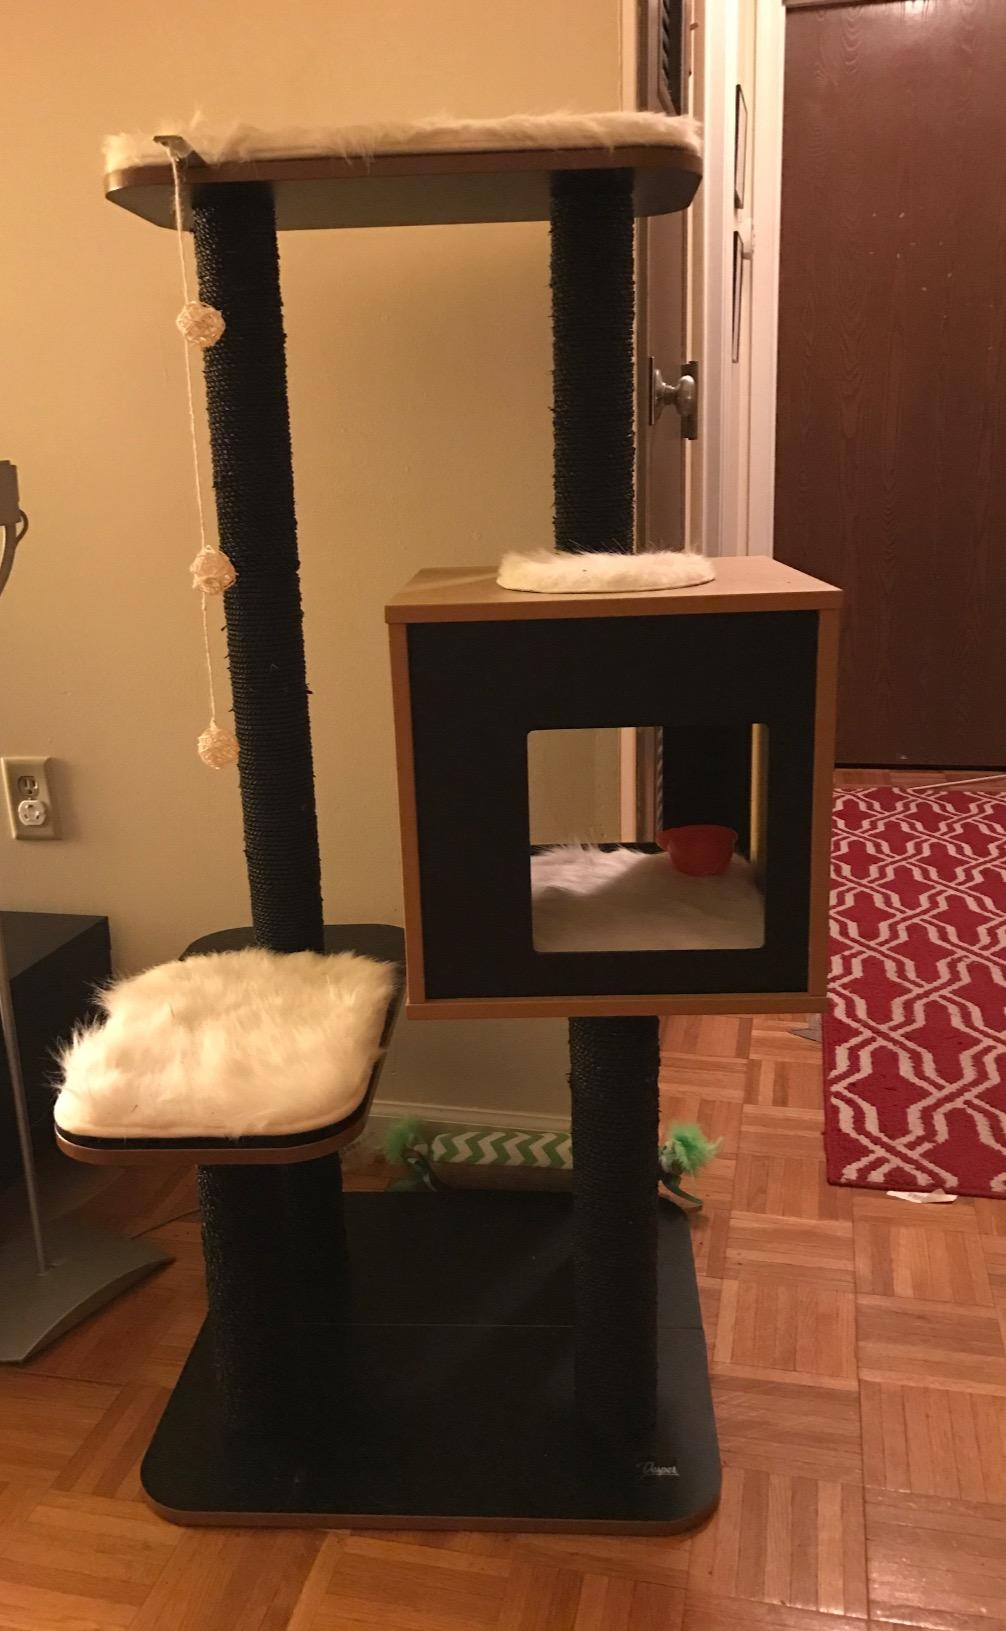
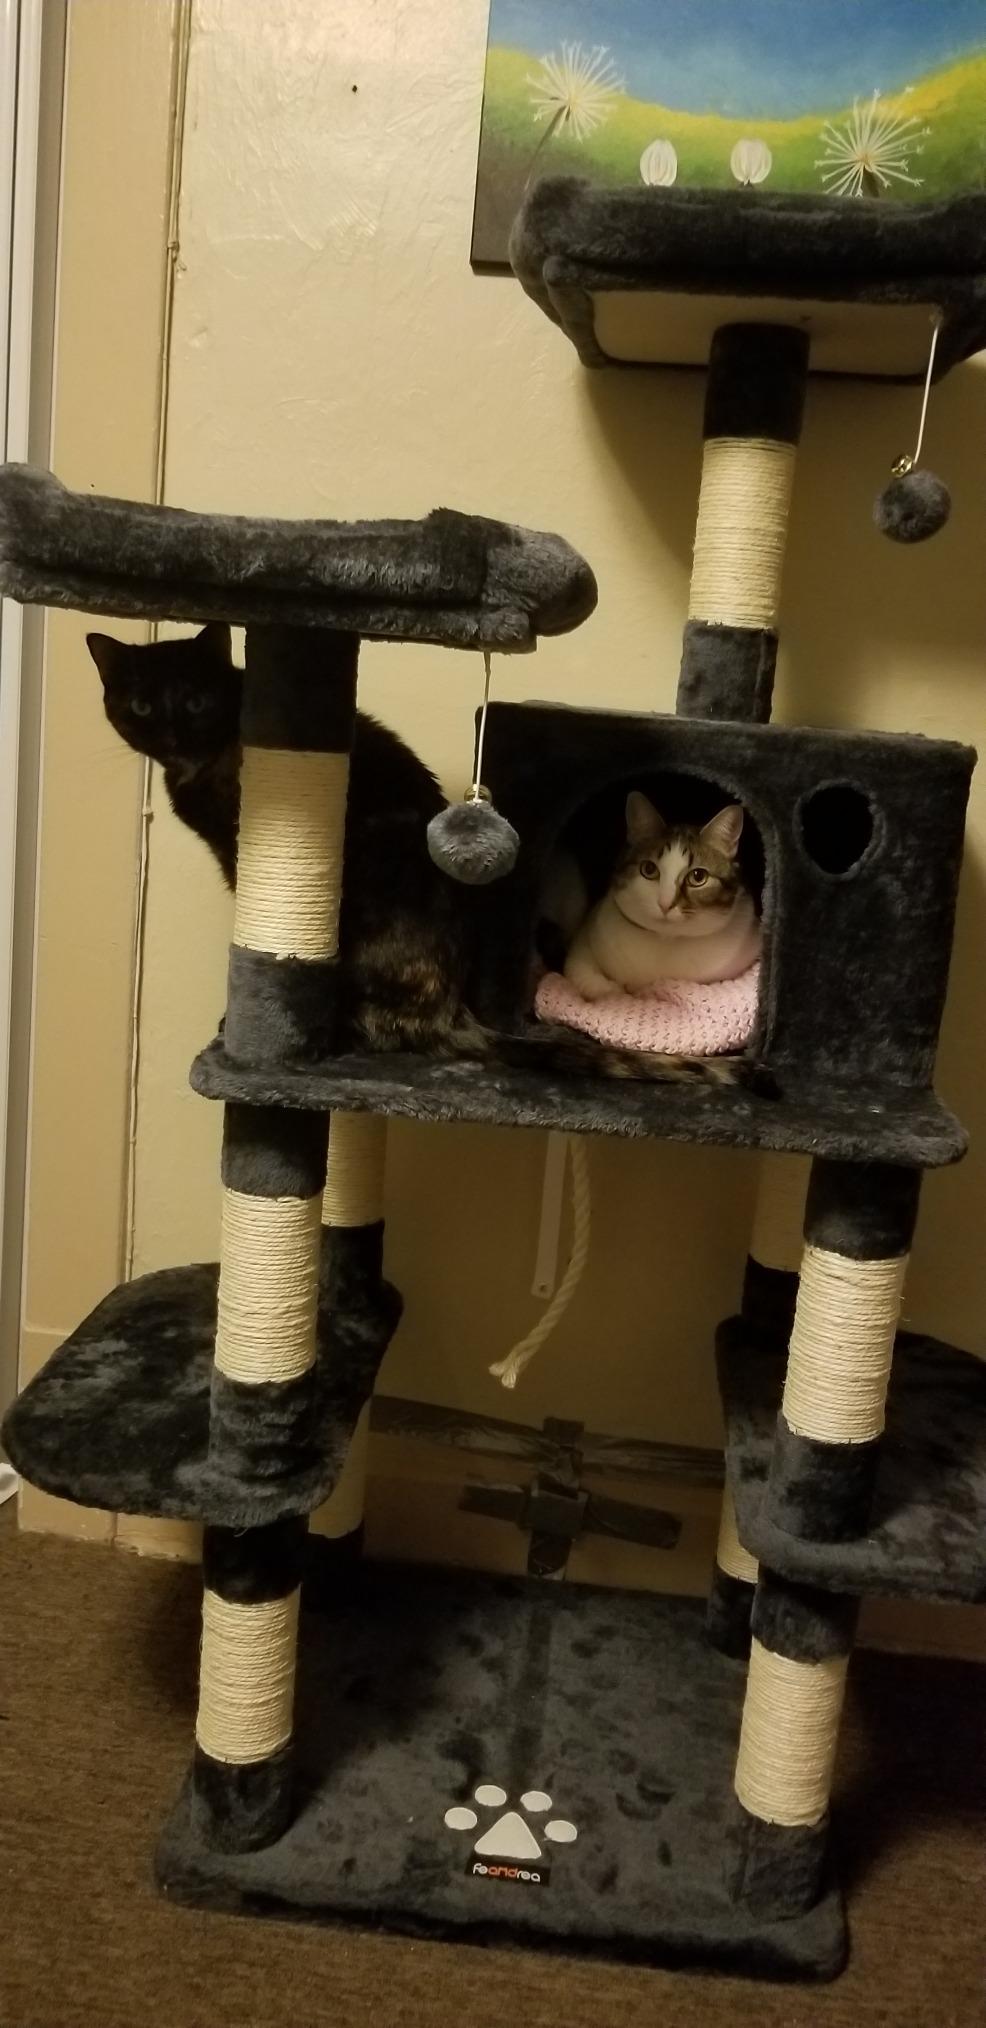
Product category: items_cat tree
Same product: no